Malawi at the 2016 Summer Paralympics

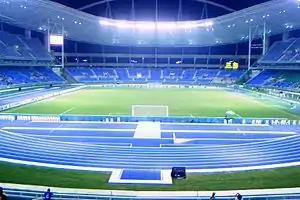
The Estádio Olímpico João Havelange, where Banda competed in athletics events.

Taonere Banda was the first Malawian Paralympic athlete to compete at the quadrennial event. She qualified for the games by using a wildcard because the country did not have any athletes who met the qualification standards. Banda spent the 60 days in the buildup to Rio training for the event, but amenities in Malawi were imperfect and she trained on a dusty, uneven running track without standard defined lanes. She stated that it had been her childhood ambition to represent Malawi at a major international sporting event and this was her sole opportunity to prove her athletic abilities in her event, the 1500 metres (T13). Banda was drawn in the first heat on 8 September. She attacked the first lap aggressively taking up a commanding lead, but her initial speed saw her tire in the latter stages and she lost the lead in the last 600 metres of the race to finish fourth. Banda was later disqualified when she was observed to leave her lane during the heat. Nevertheless, she said that when she returned to Malawi, she would encourage people with disabilities to work hard and participate in sporting events.